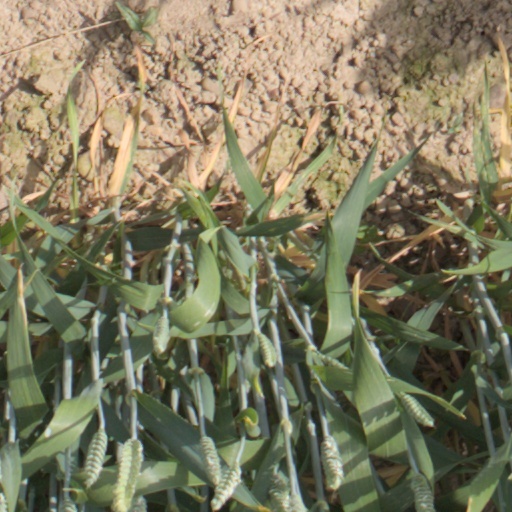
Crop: wheat